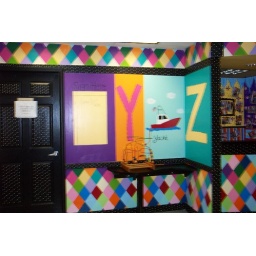
You can't see here but Magic signed in the yellow box under &amp;quot;x&amp;quot;